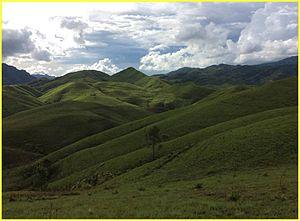
La province de Xaisomboun est une province du Laos. C'est la 18ᵉ province créée le 13 décembre 2013 à partir de districts des provinces de Vientiane et Xieng Khouang. Entre 1994 et 2006, le territoire constituait la zone spéciale de Xaysomboun.